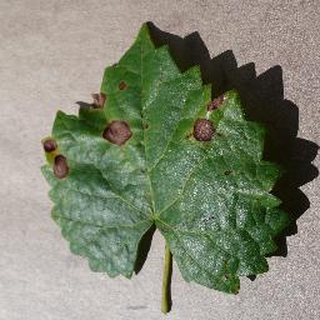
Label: grape_black_rot